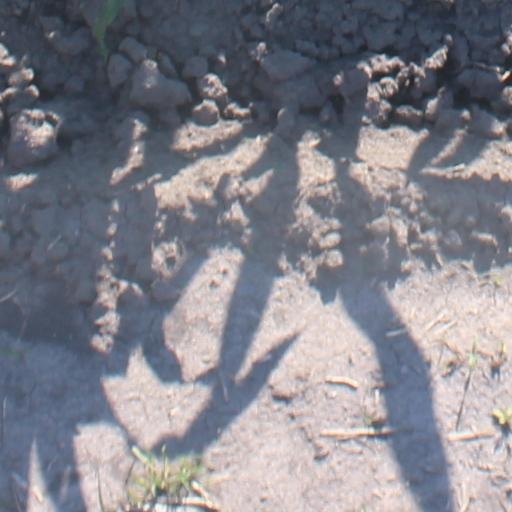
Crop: maize; corn